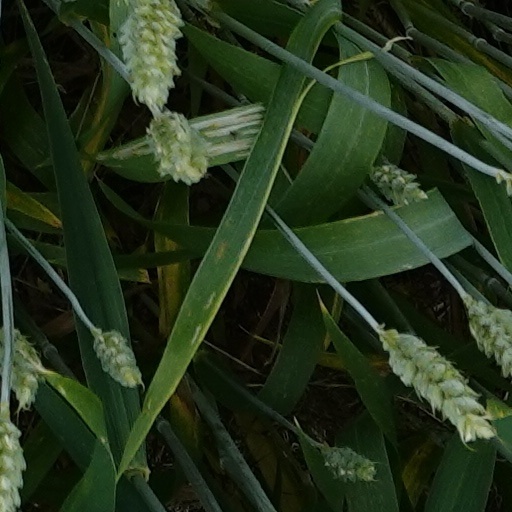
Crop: wheat